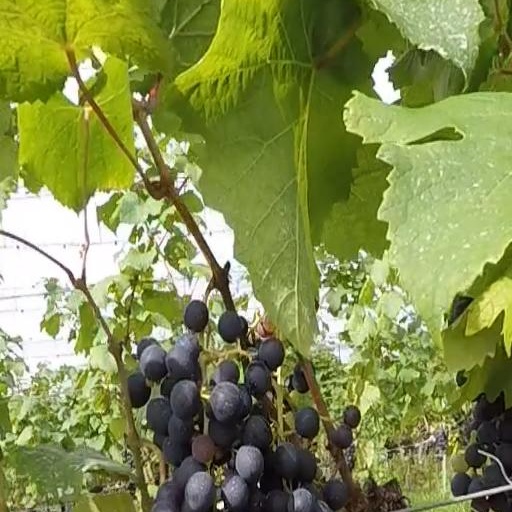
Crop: grape